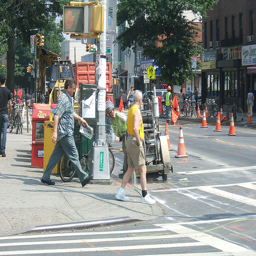
A group of people who are walking into the street.
Two men are about to cross a street where there are safety cones
Two people that are crossing the street that has some work being done.
A group of people crossing a street at a cross walk.
Two pedestrians are crossing the intersection amongst repair work.